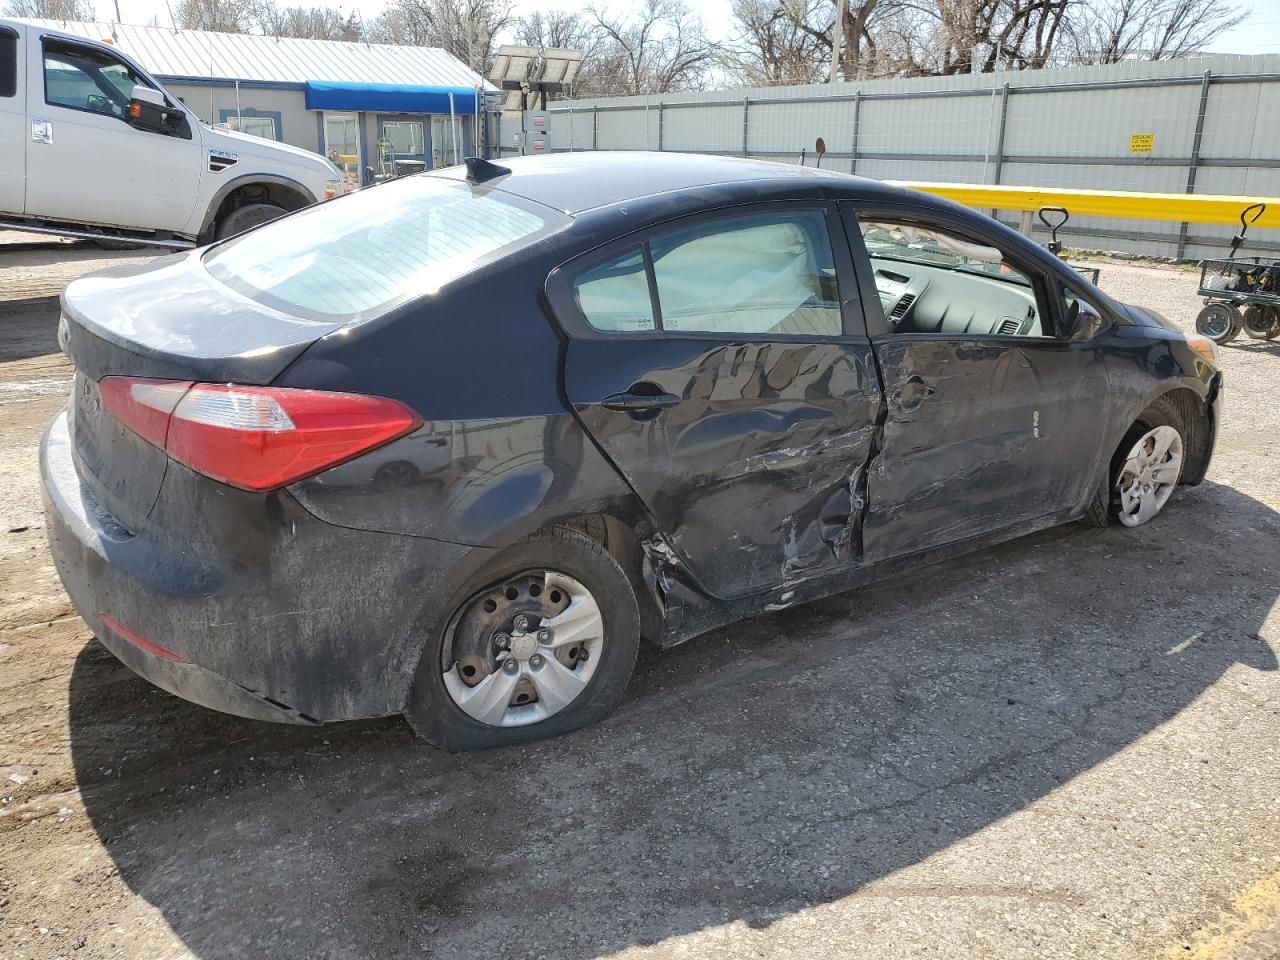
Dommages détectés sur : porte avant droite, porte arrière droite, aile arrière droite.
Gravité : majeur